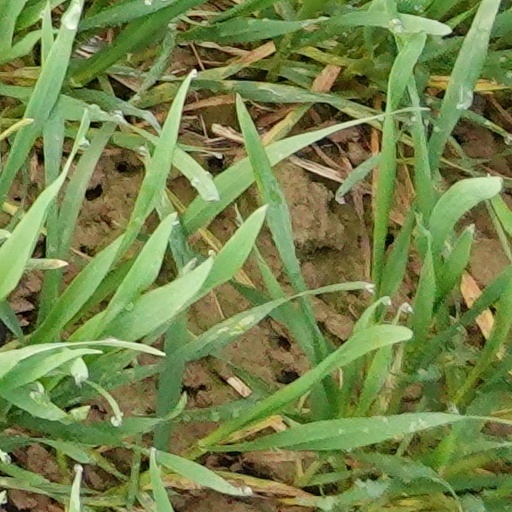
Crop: wheat